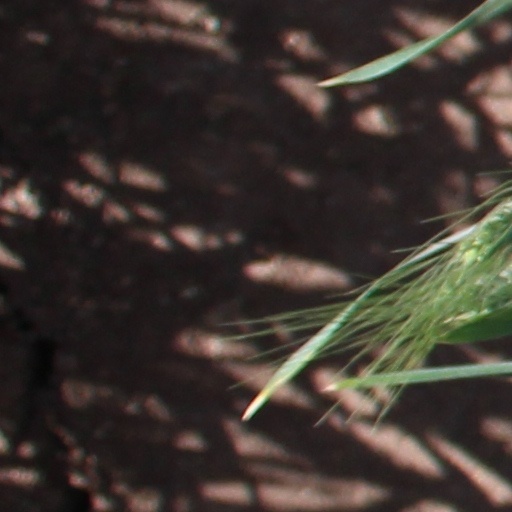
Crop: wheat